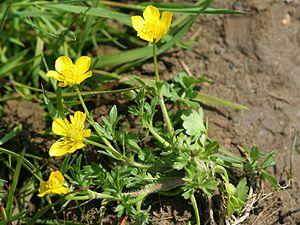
Cette liste de Tracheophyta de Bosnie-Herzégovine, ainsi que d’espèces introduites est un aperçu incomplet d’espèces de mousses, de fougères, de gymnospermes et d’angiospermes citées dans la littérature disponible en langues bosniaque, croate, serbe et serbo-croate. Cet aperçu n’inclue pas des espèces cultivées ni celles occasionnellement introduites.